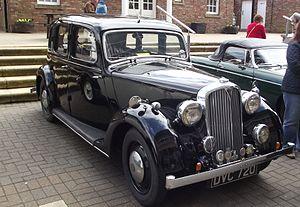
La Rover 10/25 était une petite voiture fabriquée par l'ancien constructeur anglais Rover à partir de la mi 1927. Rover augmenta l'alésage de la 9/20hp de 3 mm et renomma le modèle 10/25 pour indiquer que la puissance fiscale du moteur augmente de 10 % pour 25 % de puissance supplémentaire en sortie. L'arbre d'entraînement est également couvert. La Rover 9/20 restait à disposition dans les salles d'exposition. Elle était fabriquée à Tyseley, un quartier de la ville de Birmingham.
Les voitures de tourisme Rover font partie des groupes Rover Company, British Leyland, Austin Rover Group, British Aerospace puis BMW et Phoenix Venture Holdings.